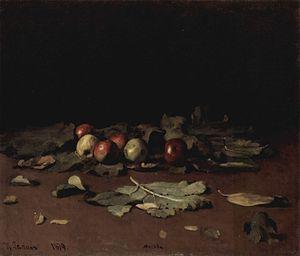
Les fruits anciens, méconnus ou oubliés d'Europe sont des fruits, des baies ou des graines, issus de variétés végétales anciennement cultivées ou sauvages, que l'on rencontre en Europe et dont la cueillette, la culture et la consommation, courantes à des époques historiques, sont tombées en désuétude ou sont devenues rares ou marginales dans l'arboriculture fruitière ou la gastronomie contemporaines.